1921 Alabama Crimson Tide football team

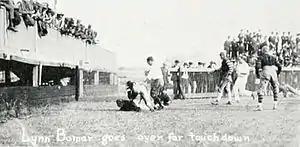
Lynn Bomar as he scored his first quarter touchdown for Vanderbilt.

As they entered their game against Vanderbilt, the Alabama team had much uncertainty of the outcome as the Commodores were undefeated. Played at Birmingham, Alabama was able to play with Vanderbilt, but fell short in this 14–0 loss. Midway through the first quarter, the Commodores took a 7–0 lead on a short Lynn Bomar touchdown run. The score remained the same through the fourth quarter when a Paul Stumb interception set up the final Vanderbilt scoring drive. Jess Neely then led the Commodores downfield where Rupert Smith made the final score 14–0 with his three-yard touchdown run. The loss brought Alabama's all-time record against Vanderbilt to 1–6.